August H. Runge

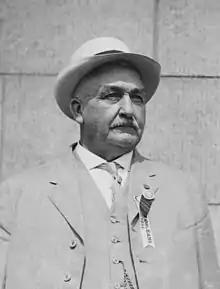
August H. Runge in 1913

August H. Runge (February 12, 1852 – September 9, 1921) was the Fire Chief of Minneapolis for 20 years. He then became the Fire Marshal for North Dakota and was involved in a North Dakota Supreme Court case "Runge v. Glerum" that forbade interfering with a fire marshal or police officer while on duty.